Slagelse Municipality

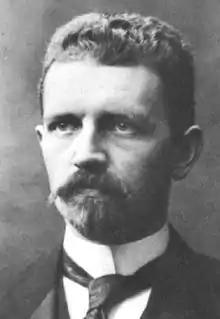
Niels Erik Nørlund

The large size and population of the municipality mean that there are many small villages and settlements in the municipality.